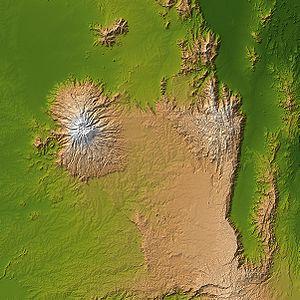
Le mont Elgon, en anglais Mount Elgon, est un sommet situé sur la frontière entre le Kenya et l'Ouganda. C'est un stratovolcan éteint culminant à 4 321 mètres d'altitude au Wagagai, un pic situé sur le rebord Sud-Ouest de la caldeira sommitale de cinq kilomètres de diamètre.
La grotte de Kitum est située dans le Parc National du mont Elgon sur le versant kényan du volcan, non loin de la frontière avec l'Ouganda. La grotte devient célèbre dans les années 1980, quand deux visiteurs européens y auraient contracté le virus Marburg, filovirus de la famille du virus Ebola et, potentiellement aussi dangereux. C'est l'une des cinq grottes à éléphants du volcan, où les animaux creusent la roche pour en extraire les sels minéraux.